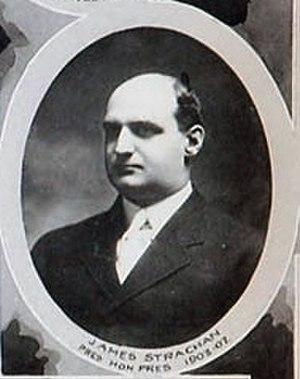
James Strachan était un dirigeant de hockey sur glace du début du XXᵉ siècle.